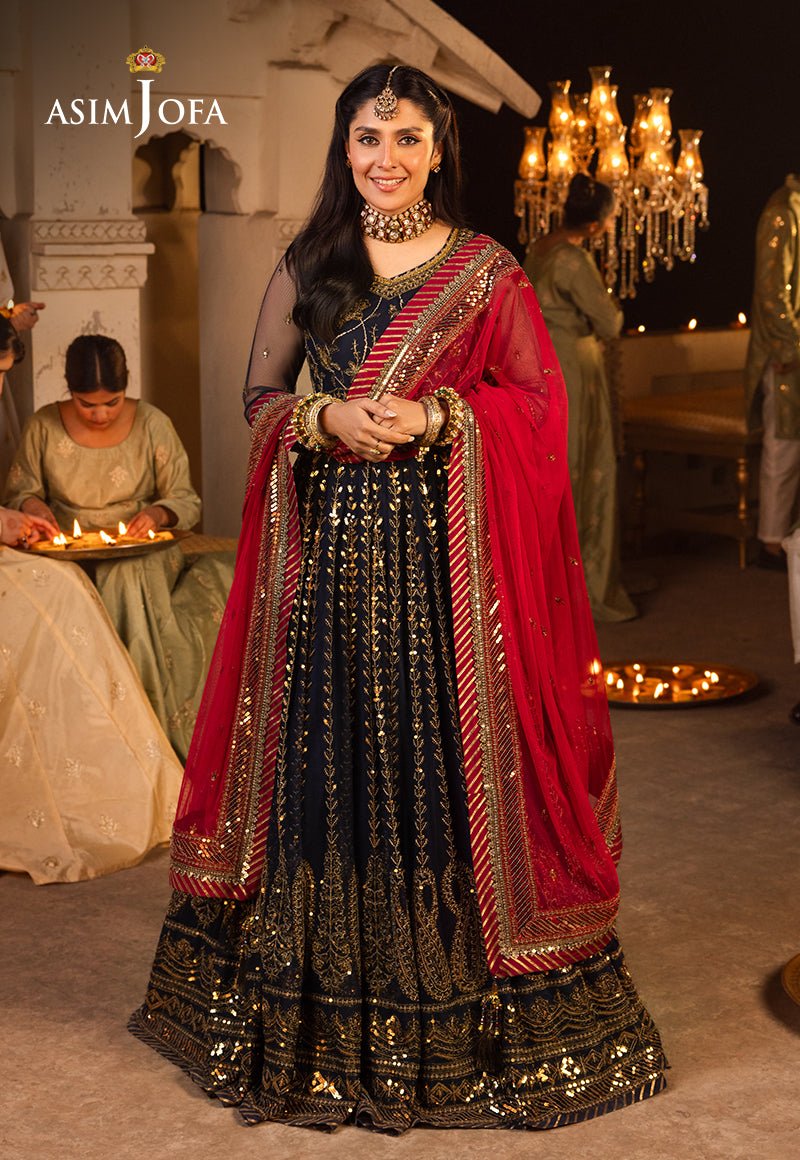
black red jodhpur lehenga